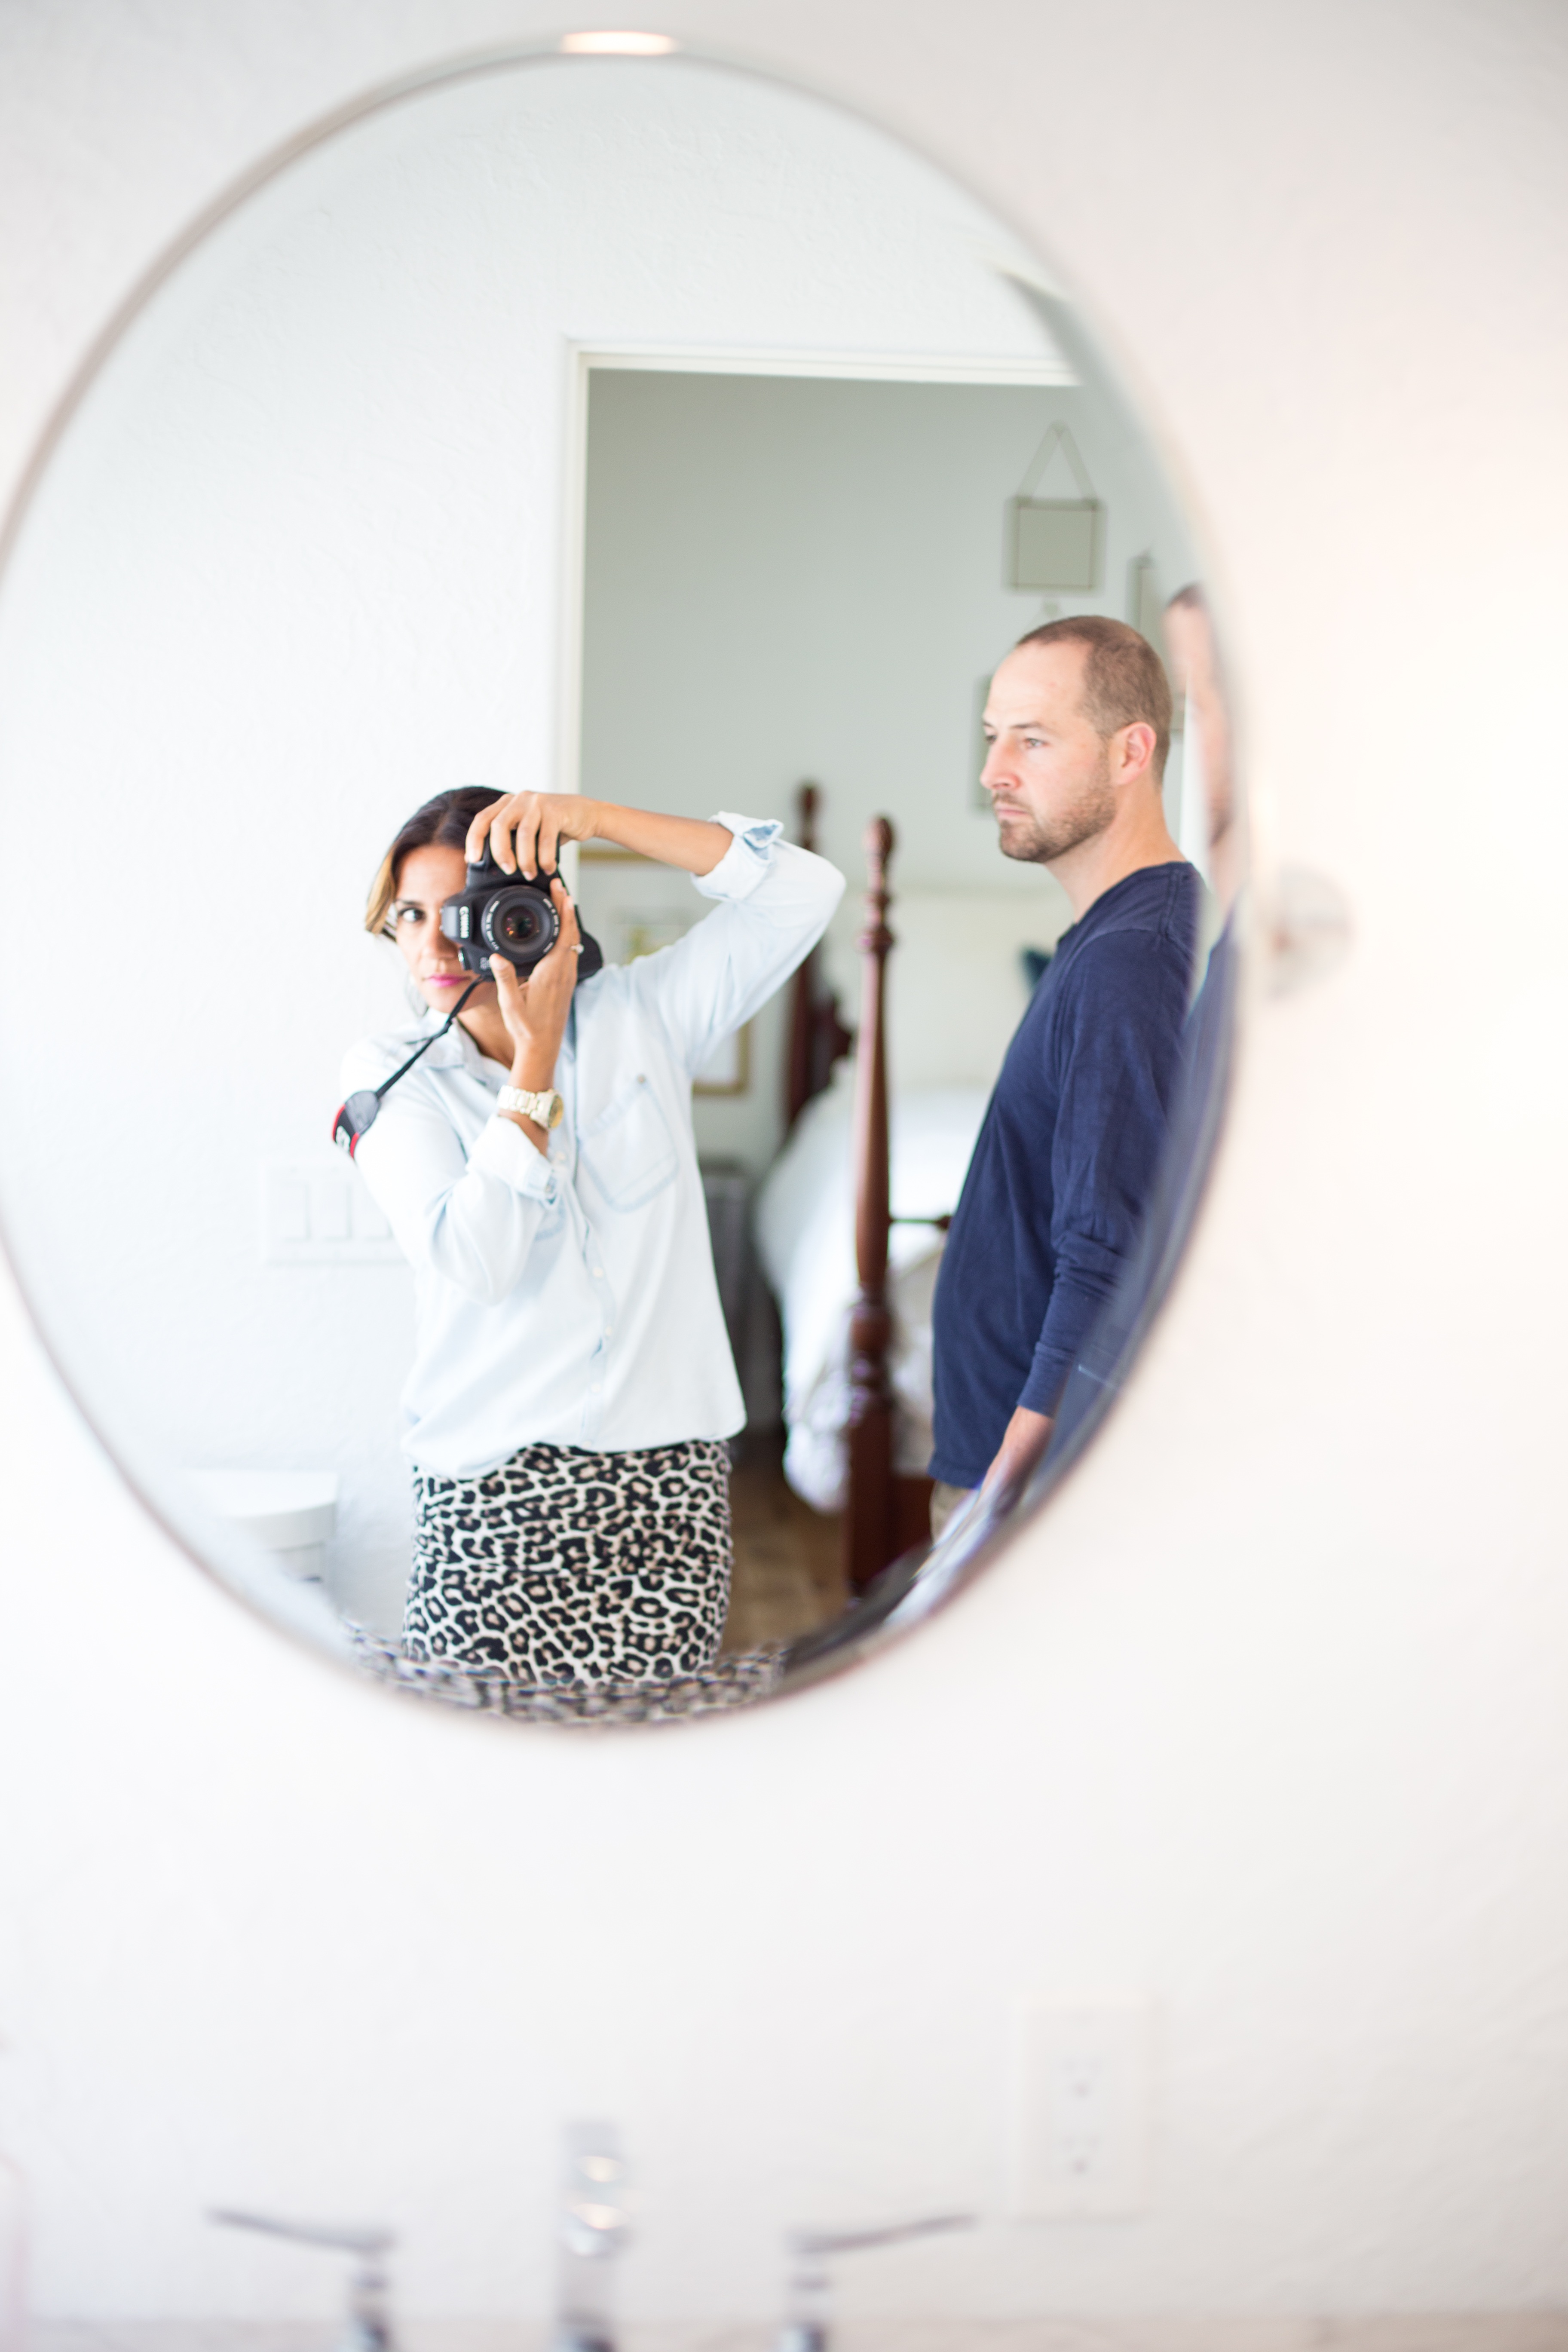
light, photography, photographer, home, indoor, room, design, mirror, photograph, photo shoot